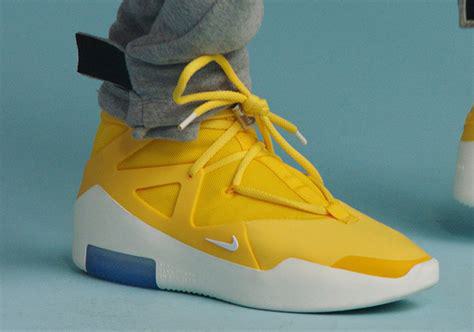
Brand: Nike
Model: Fear of God